Lee Passmore

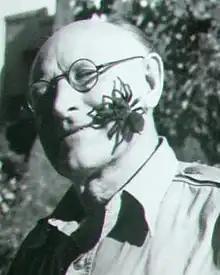

Lee Passmore (January 9, 1874 – December 12, 1958) was an American photographer and field naturalist who worked with scientists and staff at the San Diego Natural History Museum documenting the flora and fauna of Southern California. Passmore published photo essays on natural history subjects in popular magazines from the 1920s to the 1940s, and contributed photographs to several natural history monographs. He donated his extensive collection of photographic negatives, glass slides, and Kodachrome transparencies to the San Diego Natural History Museum in 1958; these include significant collections of images on the natural history of the trapdoor spider, the carpenter bee, and the tomato sphinx moth.